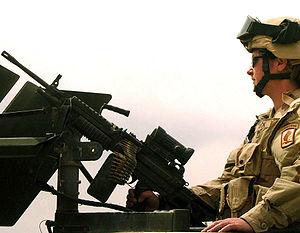
La 173ᵉ brigade aéroportée américaine « Sky Soldiers » – brigade aéroportée de combat – est une unité appartenant à l’US Army.